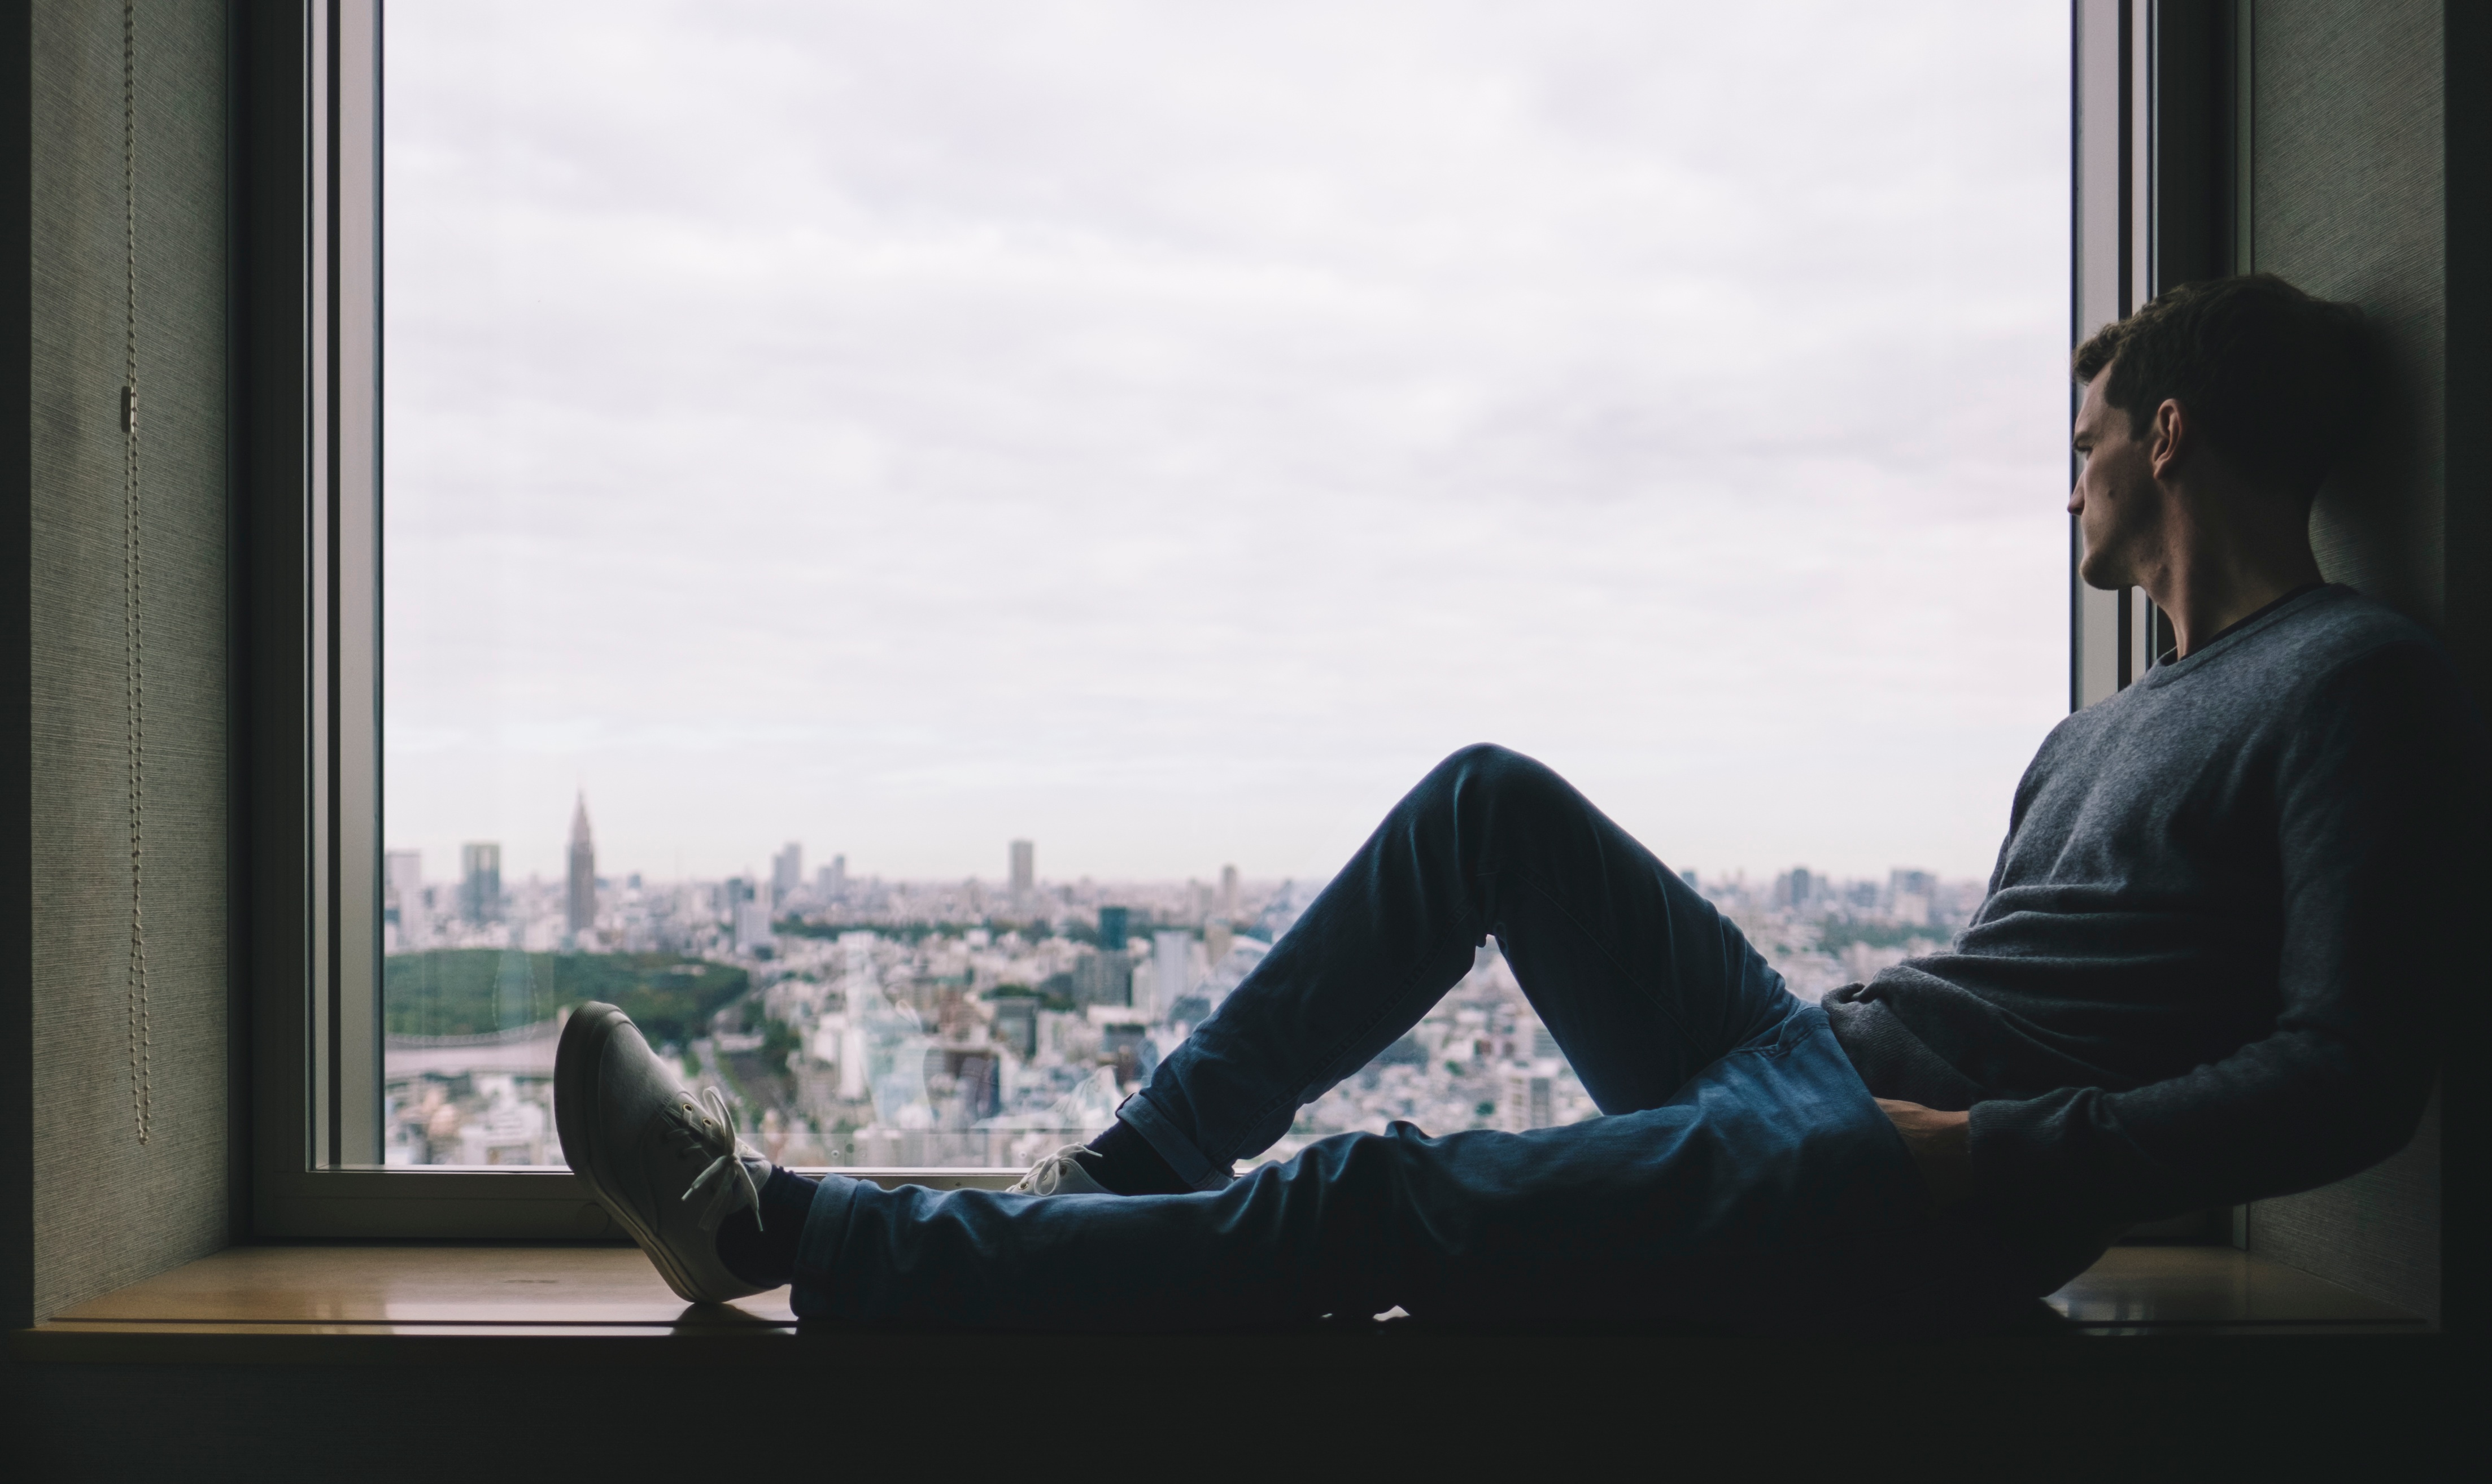
man, window, view, male, guy, color, sitting, blue, black, photograph, image, human positions